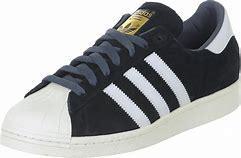
Brand: Adidas
Model: Superstar 80S